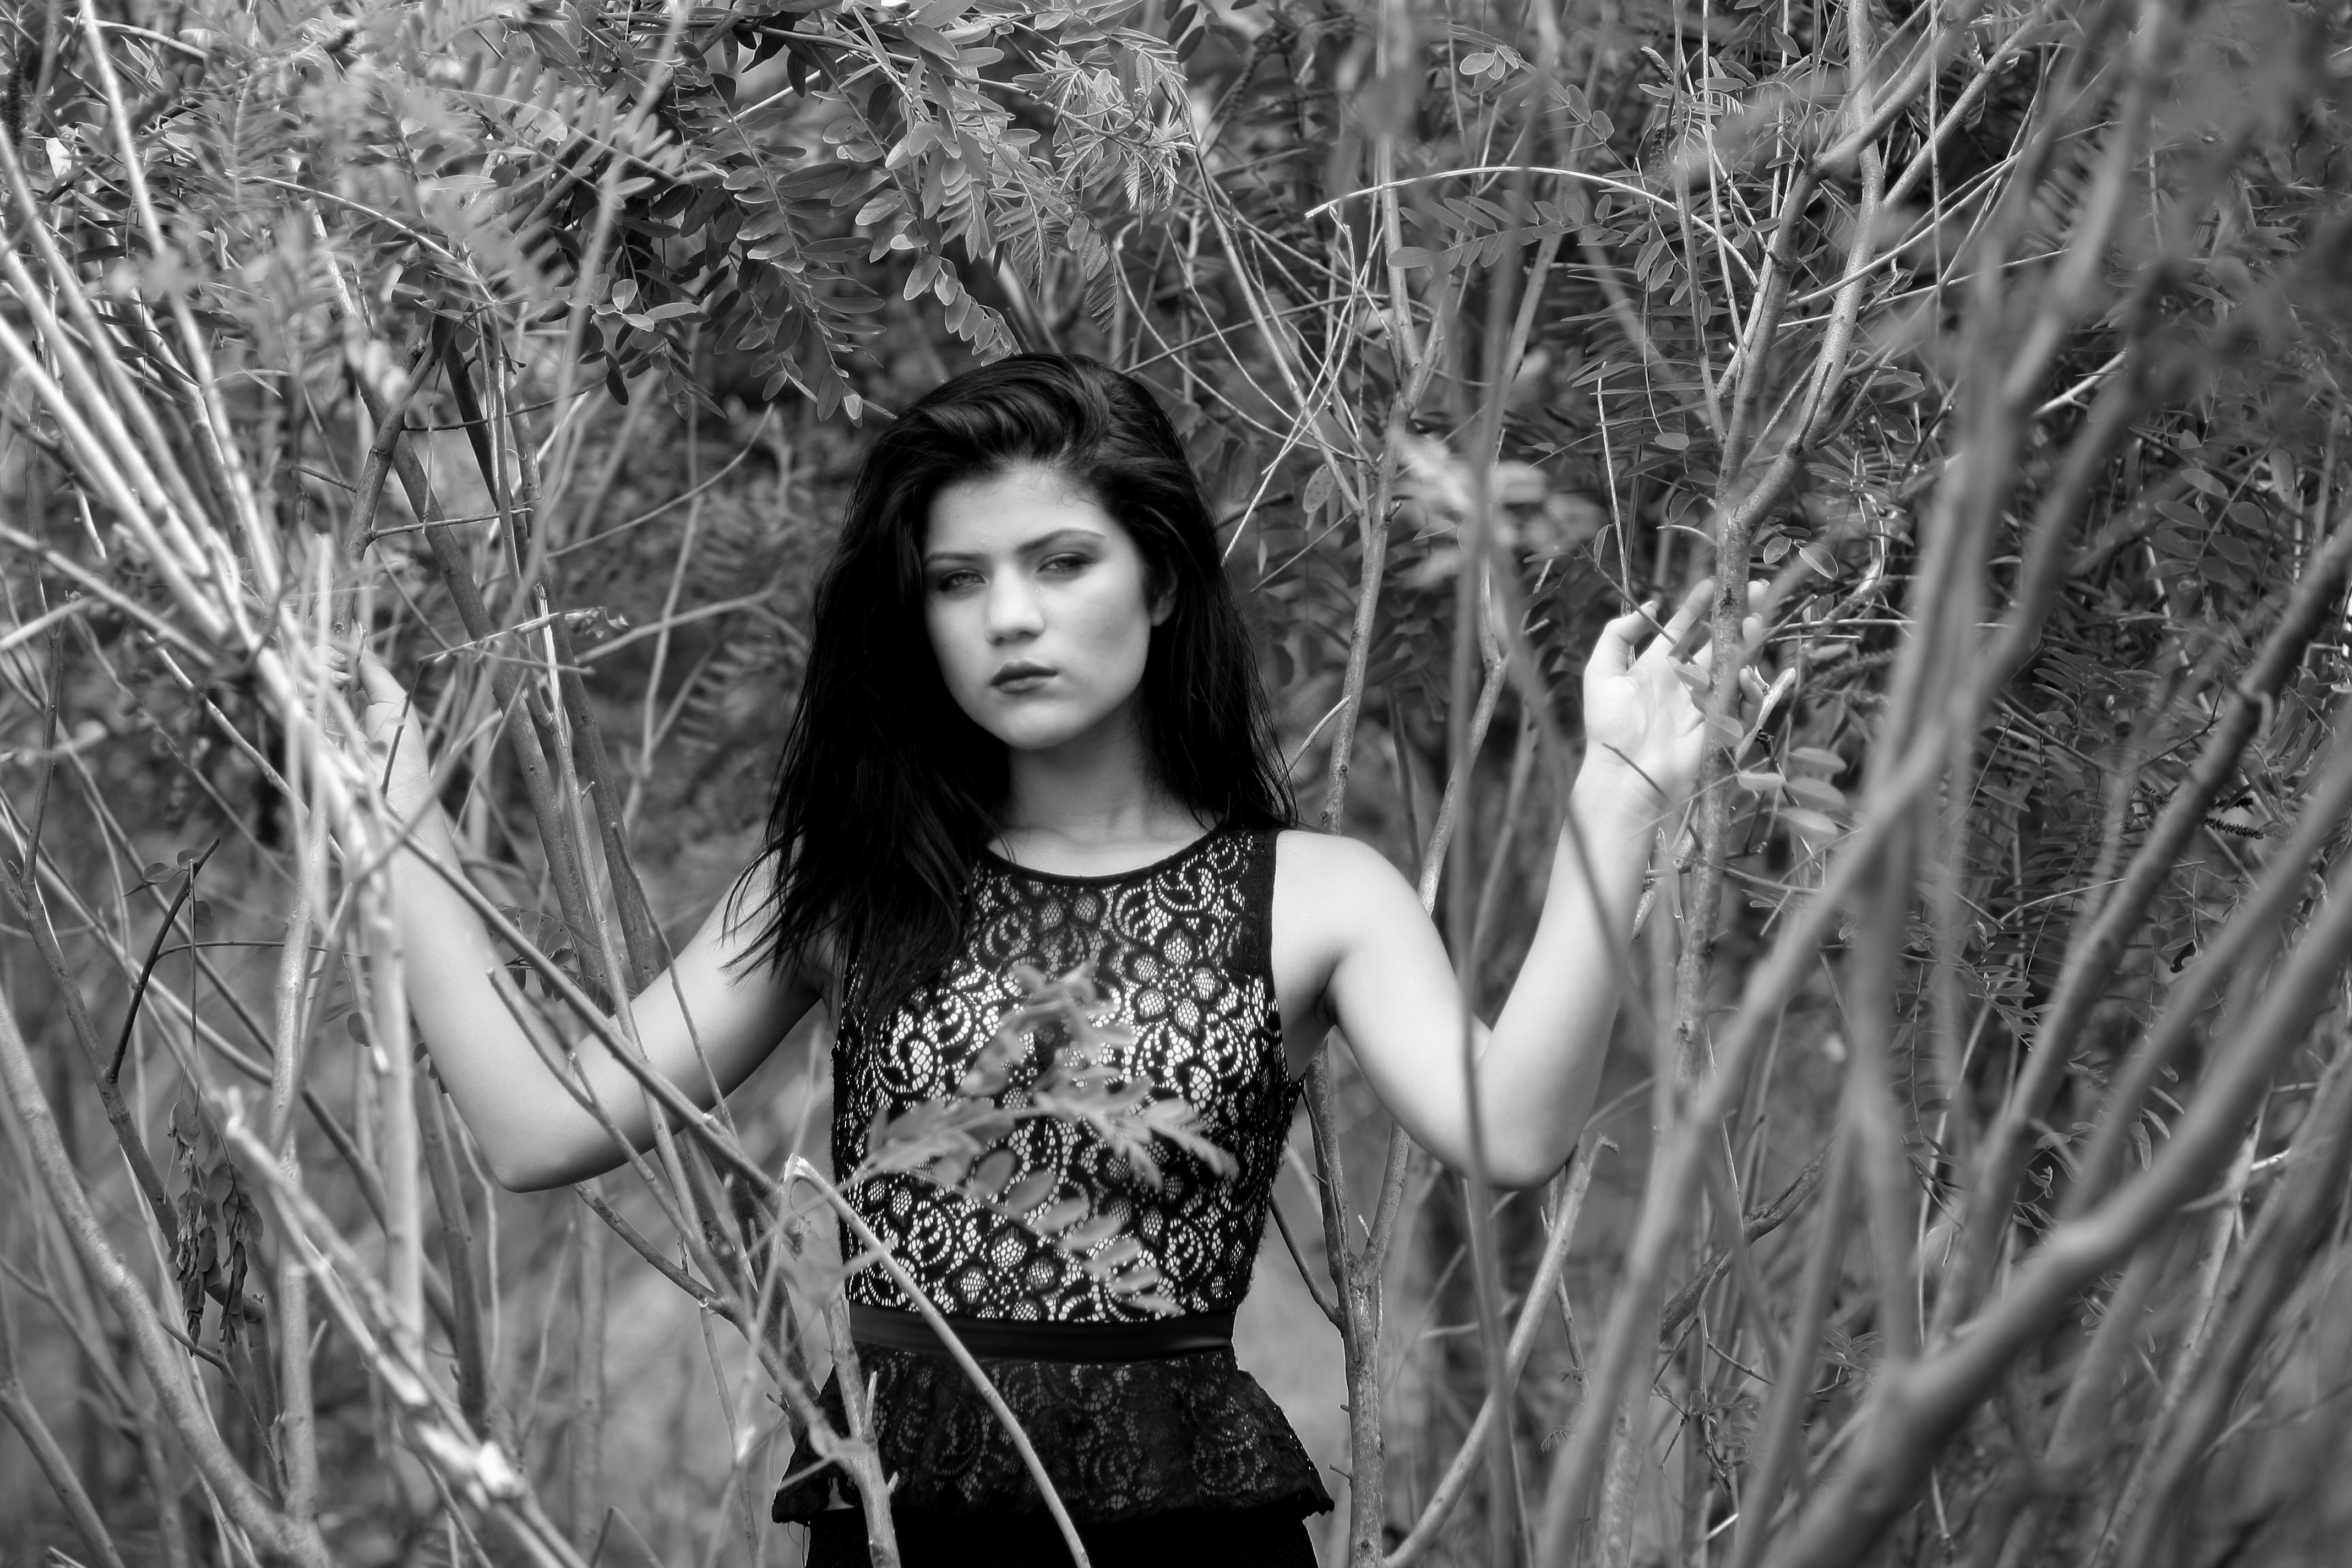
tree, forest, grass, black and white, girl, photography, brunette, portrait, model, spring, fashion, black, monochrome, season, dress, photograph, beauty, woodland, photo shoot, monochrome photography, portrait photography